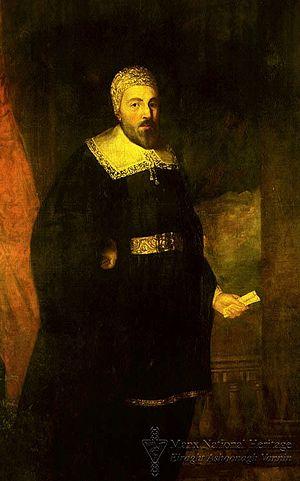
William Christian, dit Illiam Dhone. Huile exposée au National Art Gallery du Manx Museum de Douglas (île de Man)
Illiam Dhone, surnom de William Christian, était un homme politique mannois, troisième fils d'Ewan Christian, deemster de l'île de Man. Il occupa des fonctions importantes, comme celle de membre de la House of Keys, puis surtout de gouverneur de l'île de Man. Il se rebella contre la famille des Derby, seigneurs de l'île, fut jugé sommairement puis exécuté dans la précipitation. Son fils, George Christian, se battit pour obtenir une réhabilitation, ce qui intervint sur ordre du Conseil privé du roi d'Angleterre. Illiam Dhone est aujourd'hui très populaire sur l'île de Man et considéré comme un résistant à l'oppression anglaise. Sa mort est commémorée tous les 2 janvier à Castletown.
Peveril du Pic est un roman historique de l'auteur écossais Walter Scott, paru le 7 janvier 1823 sous la signature « par l'auteur de Waverley, Kenilworth, etc. » Le récit a pour cadre l'Angleterre et l'île de Man au XVIIᵉ siècle. C'est le plus long des romans de Scott.